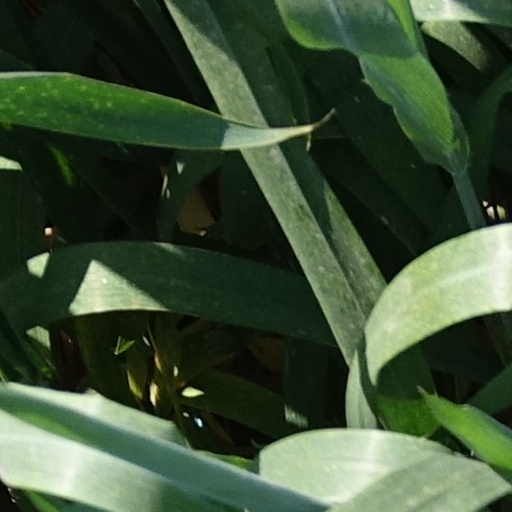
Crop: wheat